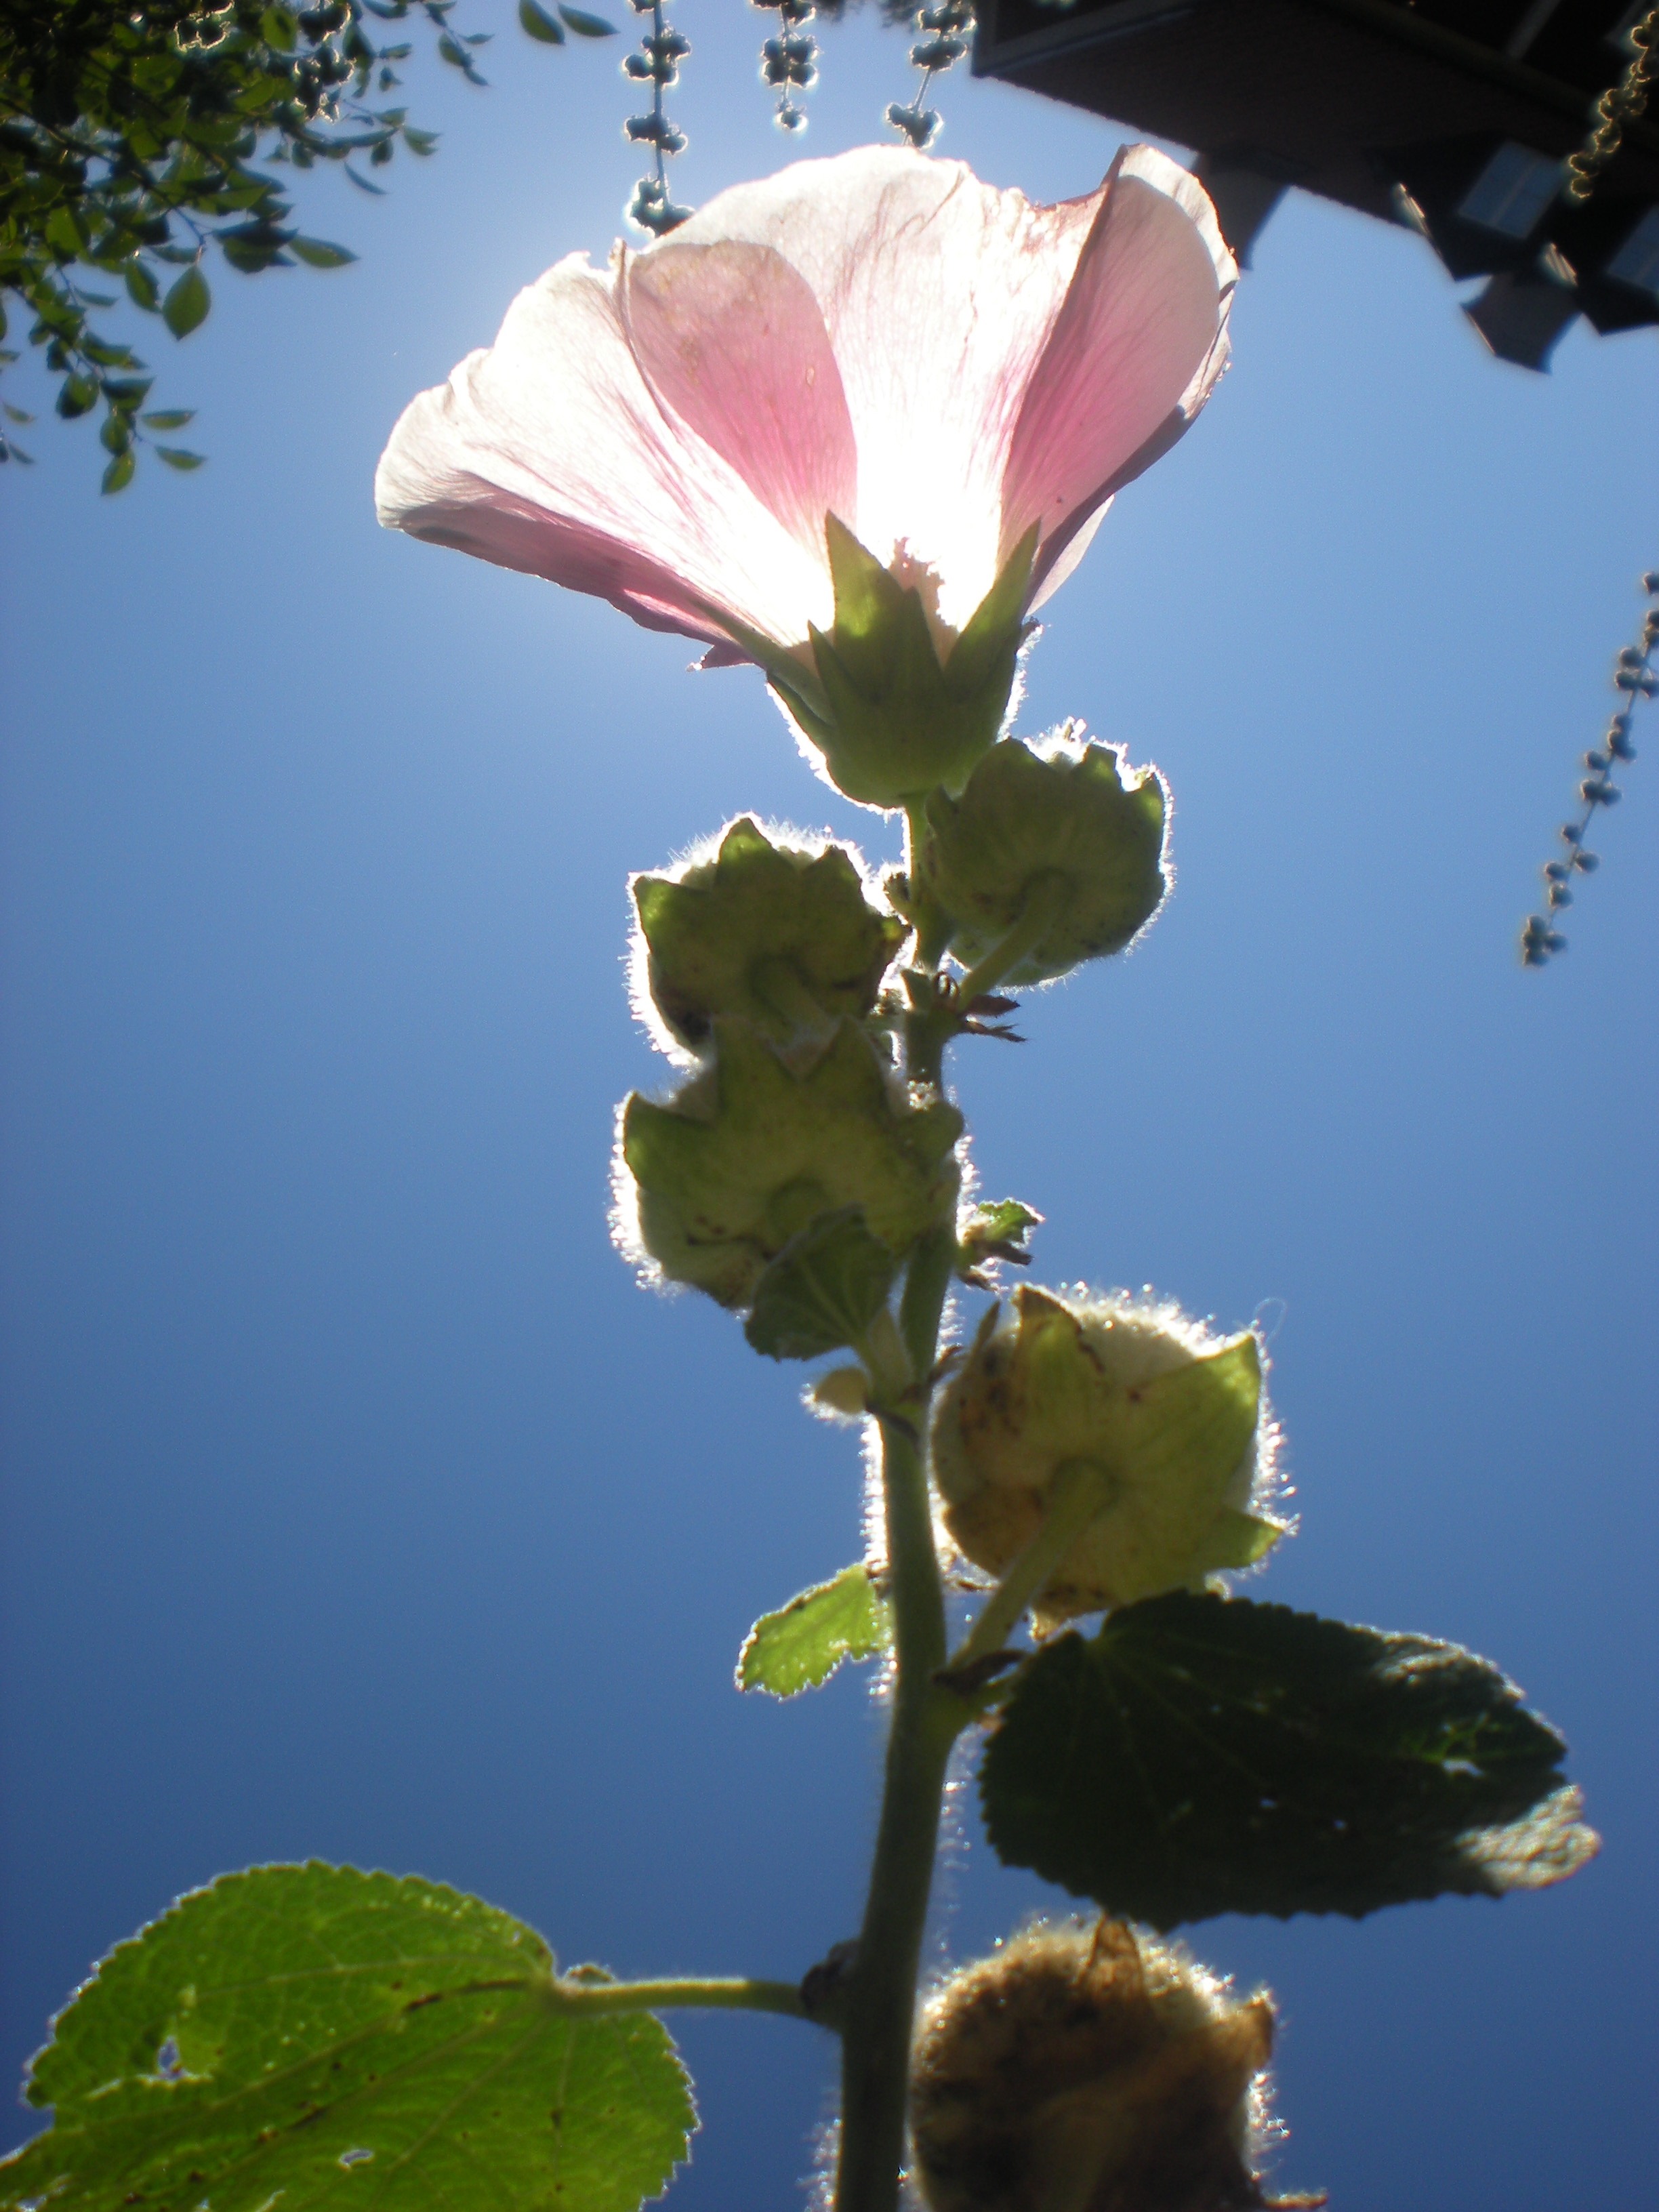
nature, blossom, plant, sunlight, leaf, flower, petal, summer, green, reflection, botany, pink, flora, solar, wildflower, macro photography, flowering plant, plant stem, land plant